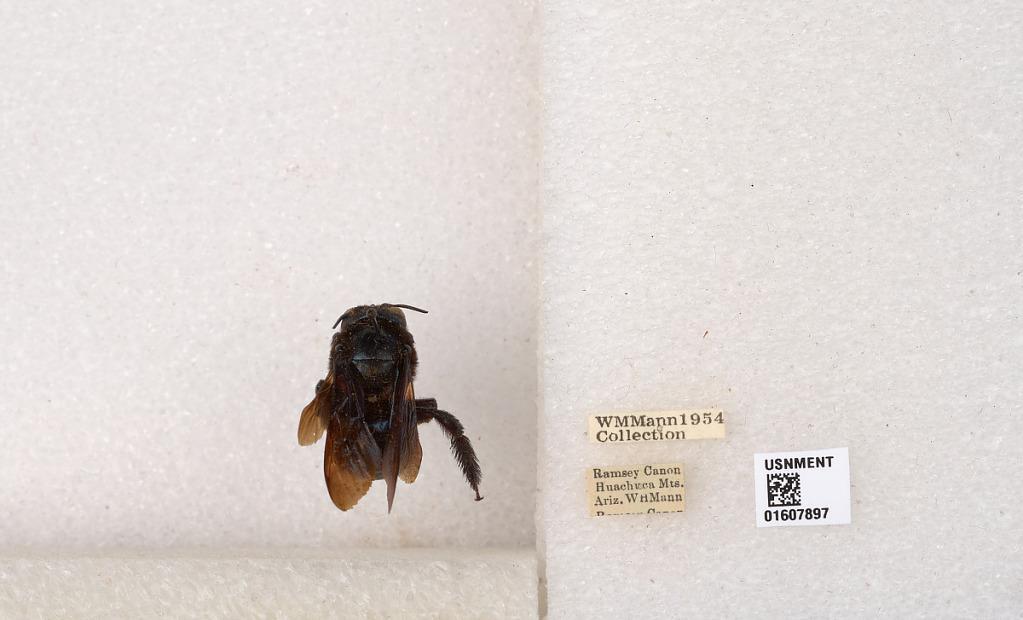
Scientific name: Xylocopa (Xylocopoides) californica arizonensis Cresson
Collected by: F. Werner
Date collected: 1959-7-28
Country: United States
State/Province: Arizona
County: Cochise
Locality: Ramsey Canyon, Huachuca Mountains
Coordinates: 31.4625, -110.289